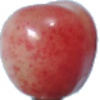
Label: cherry_rainier